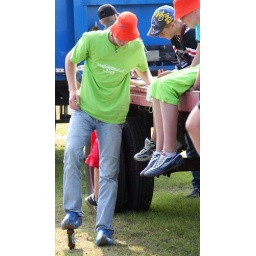
Dutch guy driving a Heineken beer bottle into the ground by standing on it with his klomp (wooden shoe).